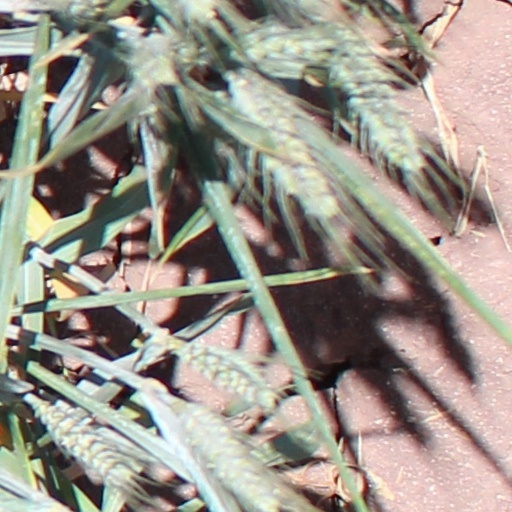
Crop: wheat